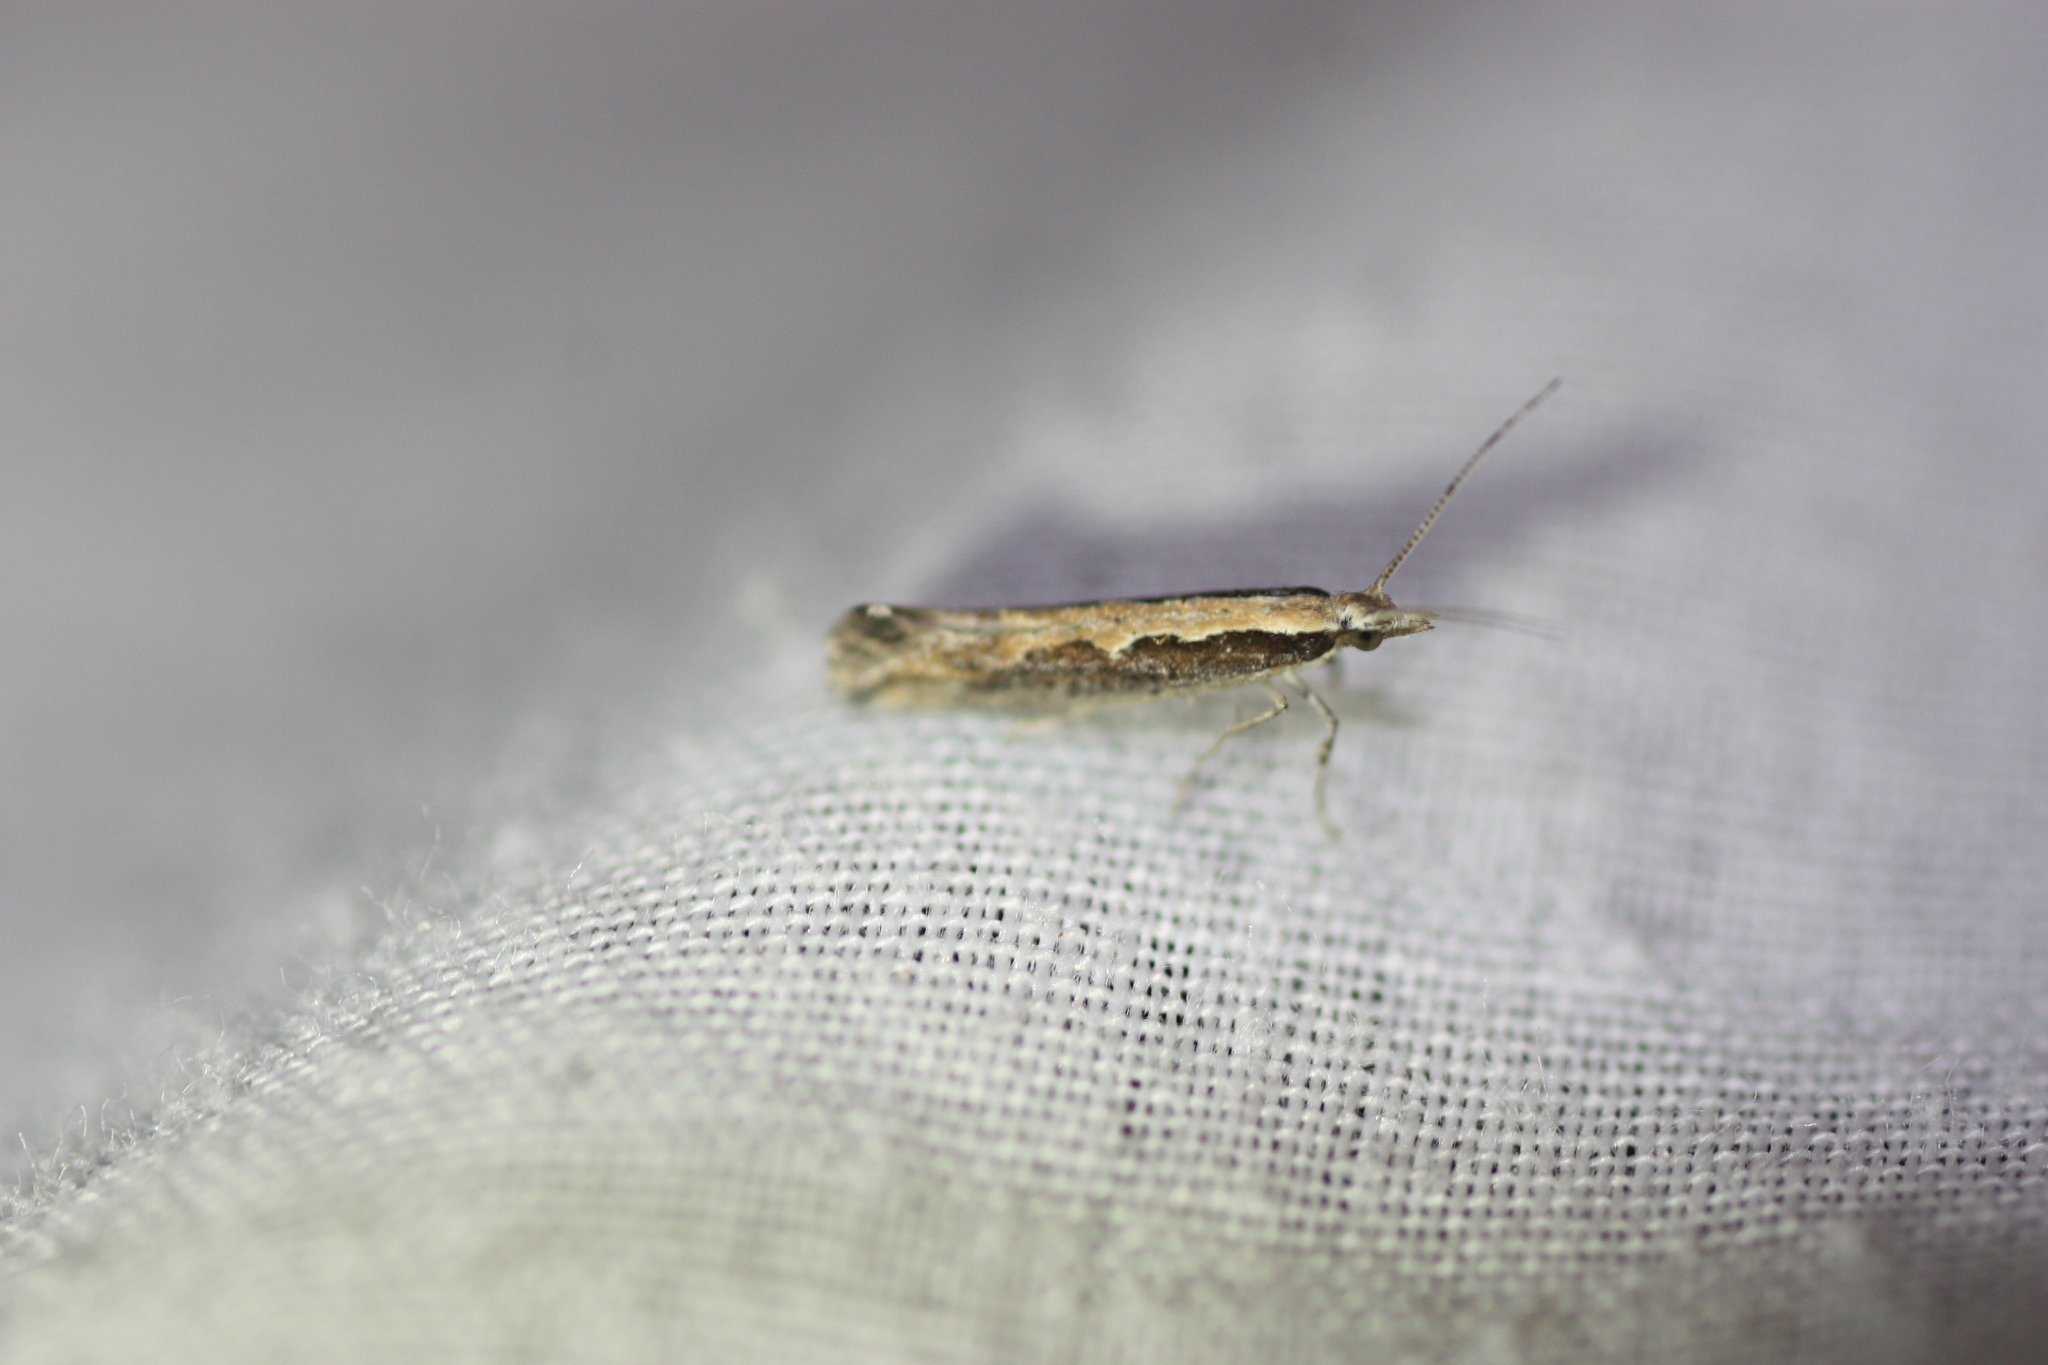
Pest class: diamondback_moth